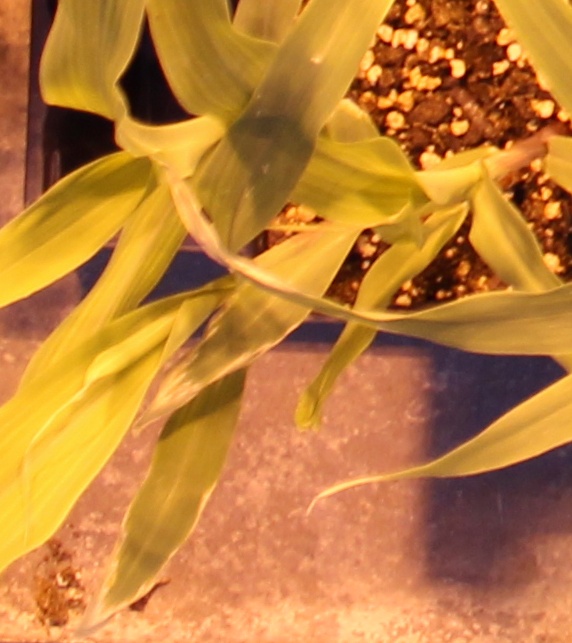
Label: Corn